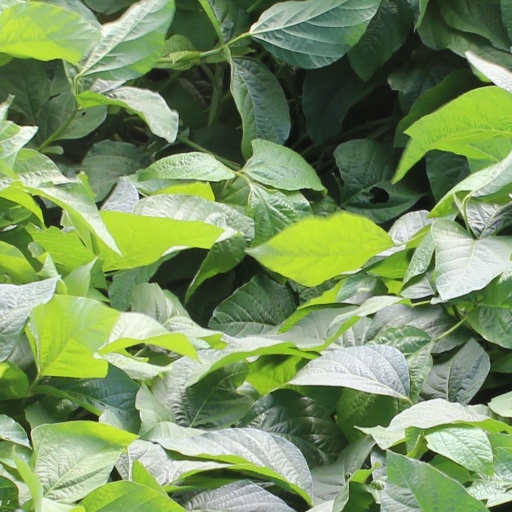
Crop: soybean